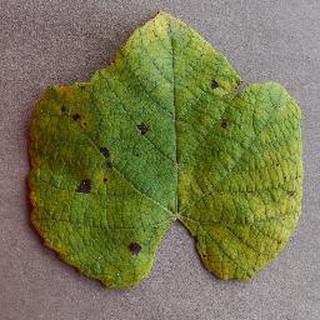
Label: grape_leaf_blight